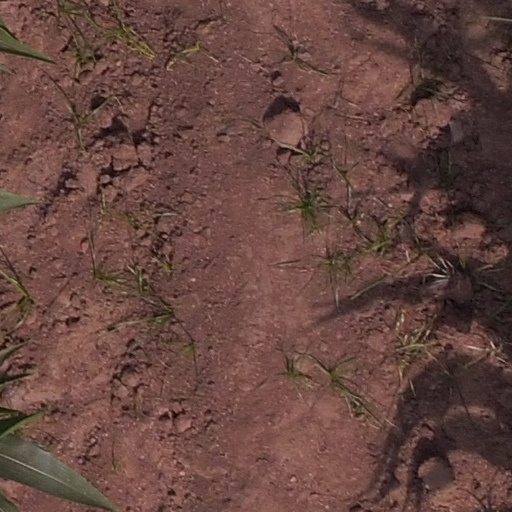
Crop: maize; corn